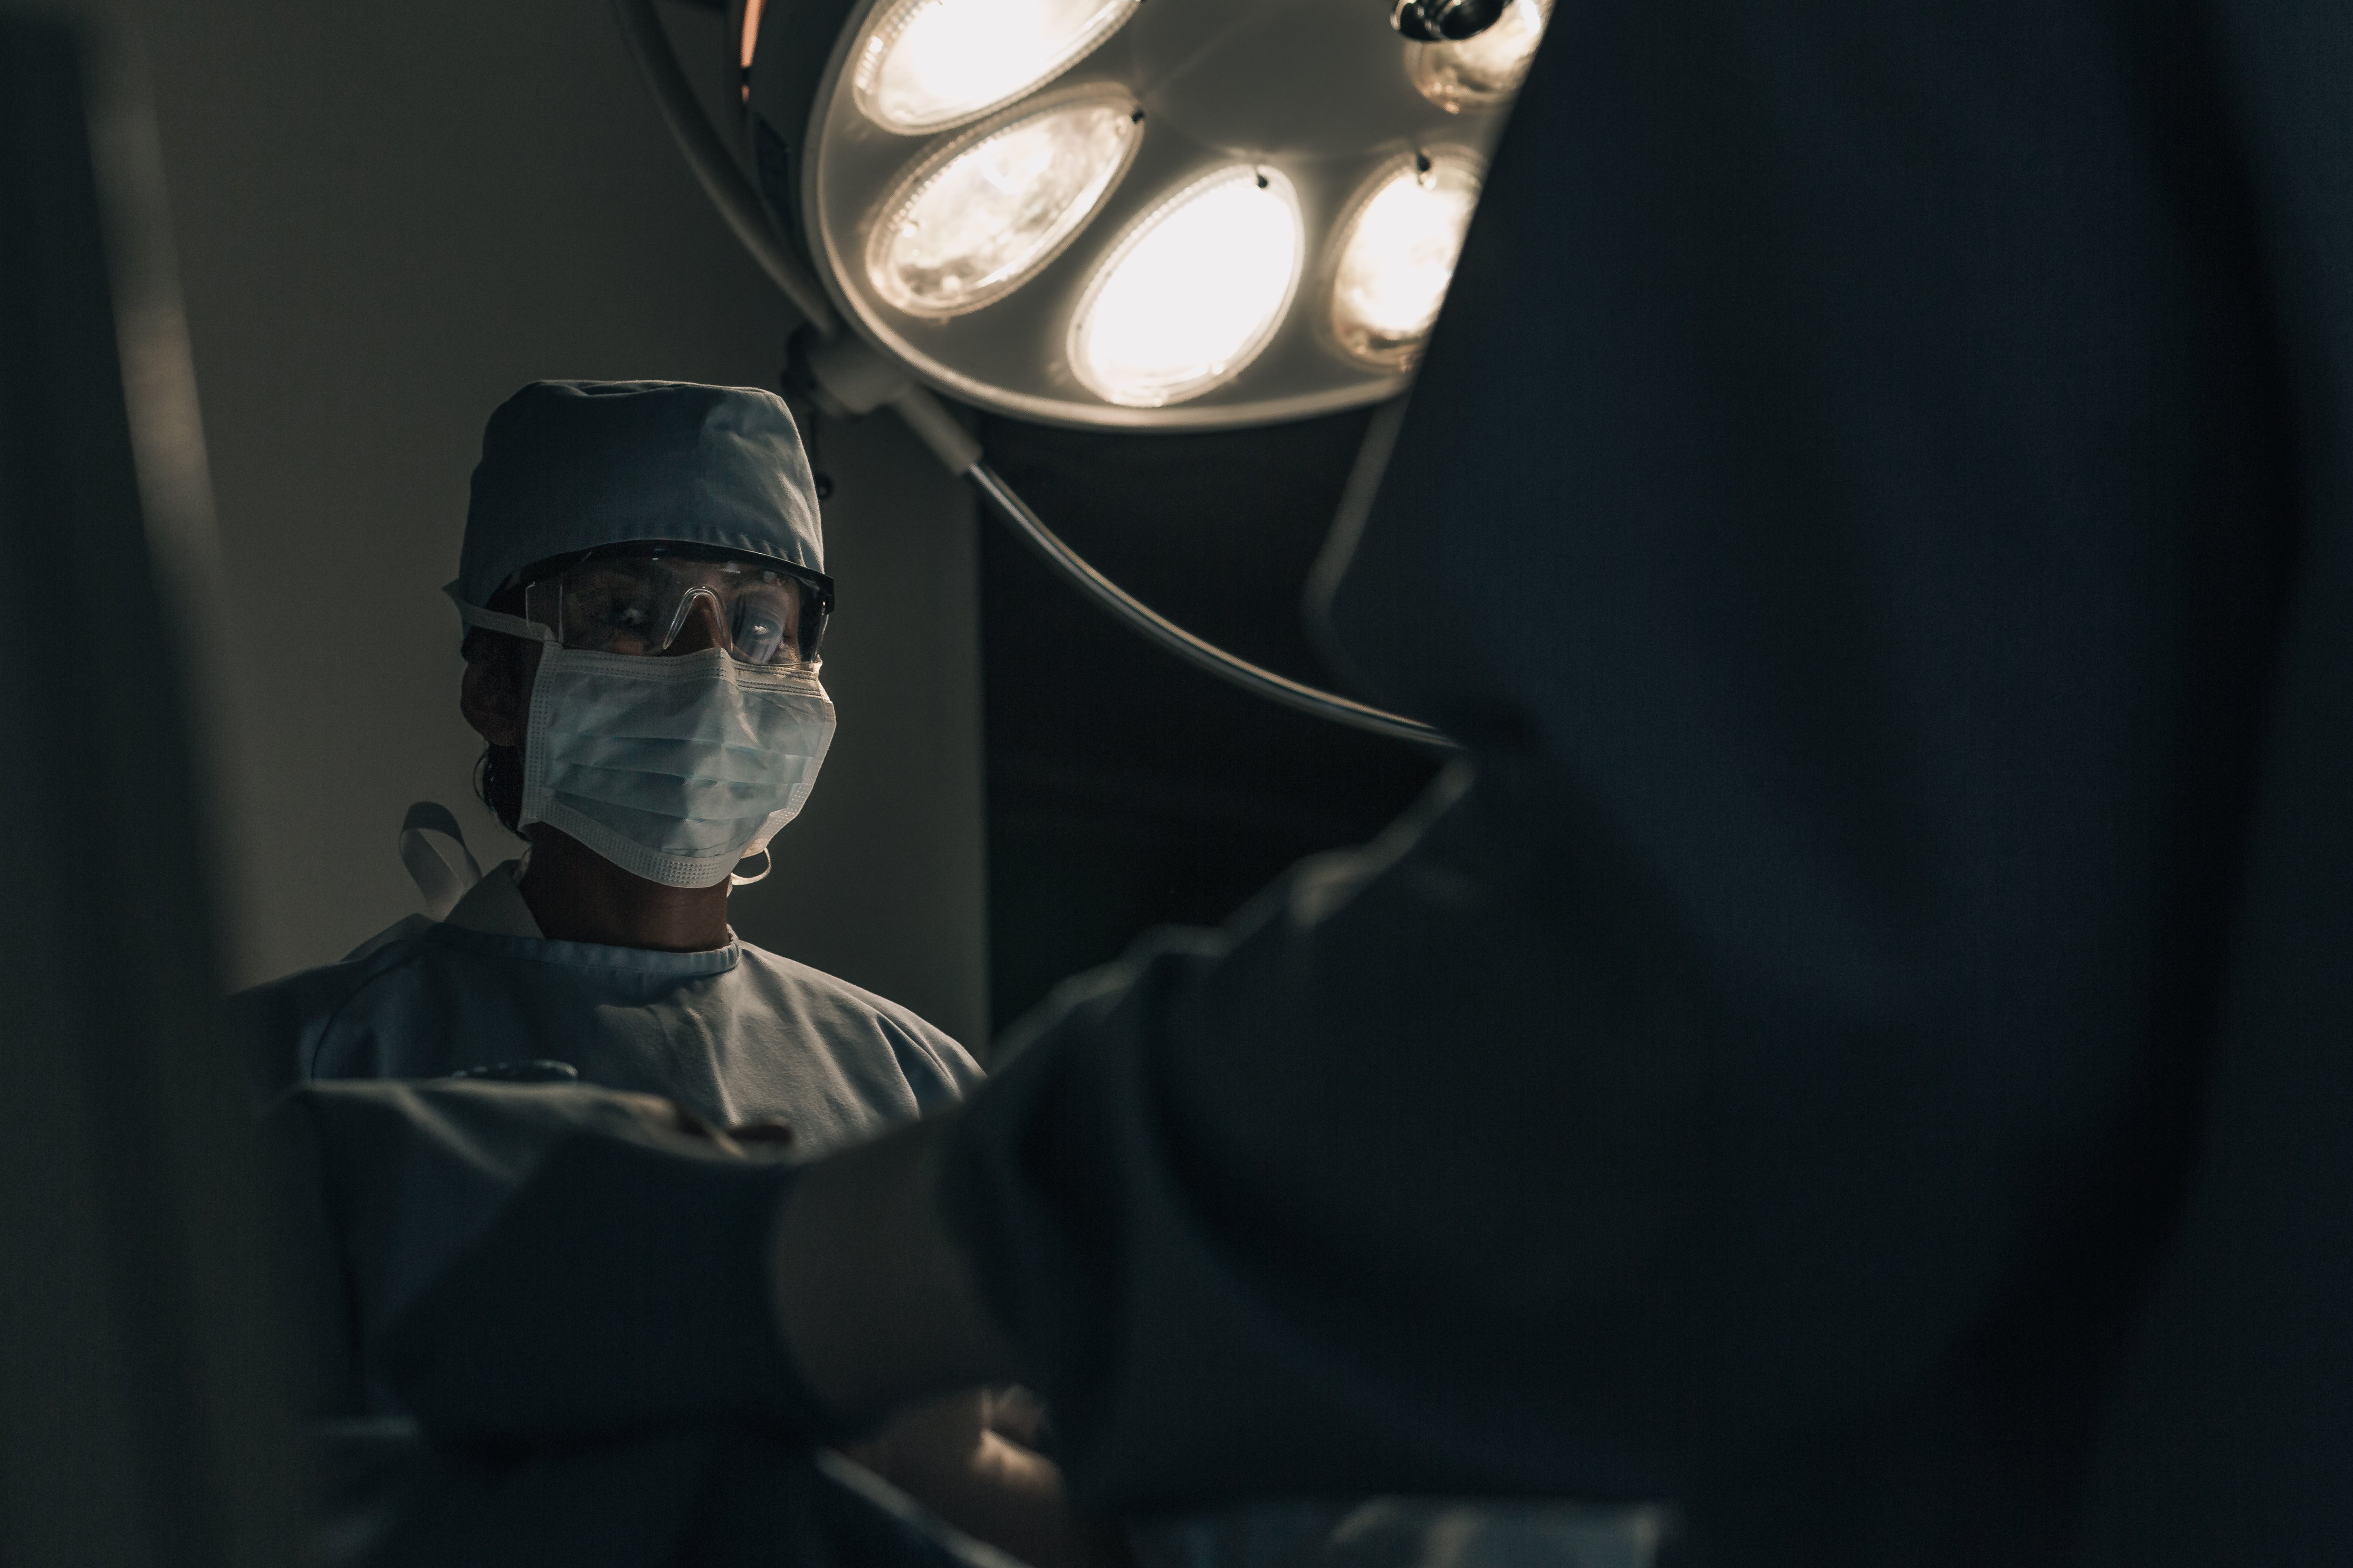
surgeon, operating theater, room, personal protective equipment, photography, helmet, medical, service